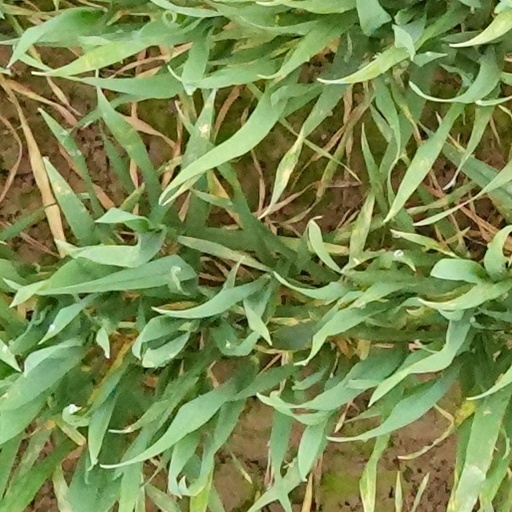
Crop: wheat